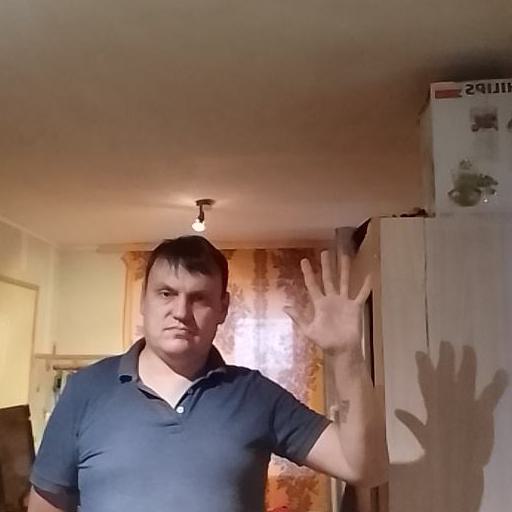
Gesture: palm